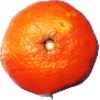
Label: clementine